Kalamazoo, Michigan

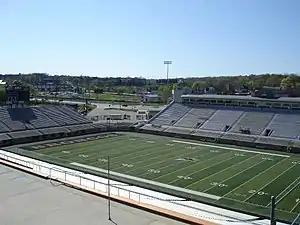
Waldo Stadium, on the campus of Western Michigan University.

The city has an Arts Council. On the first Friday of each month, the council organizes the 'Art Hop'. Art Hop is a free event, during which downtown businesses and galleries display works by local artists, and patrons 'hop' from venue to venue, enjoying art, live music, and the chance to interact with local artists. A popular site during Art Hop is the Park Trades Center, which houses the Kalamazoo Book Arts Center, Glass Art Kalamazoo, and many other studios.